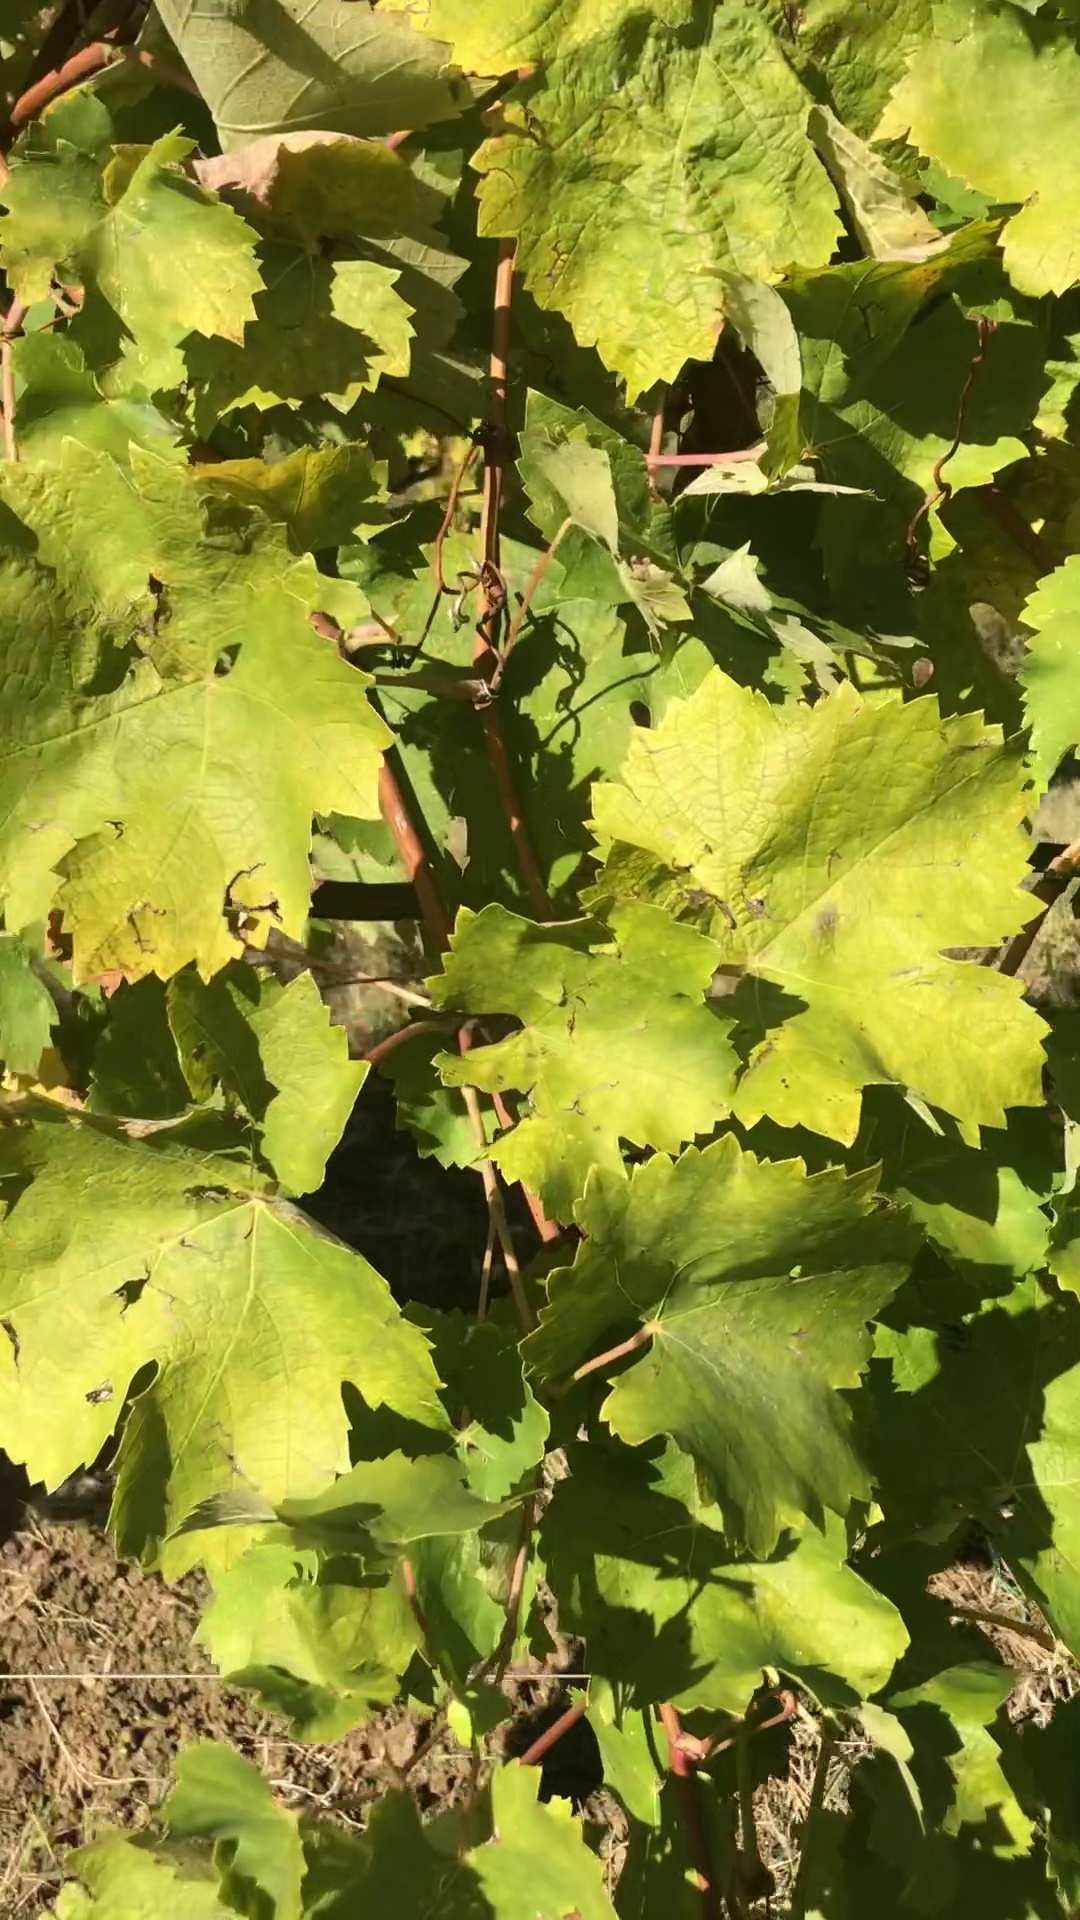
Label: healthy